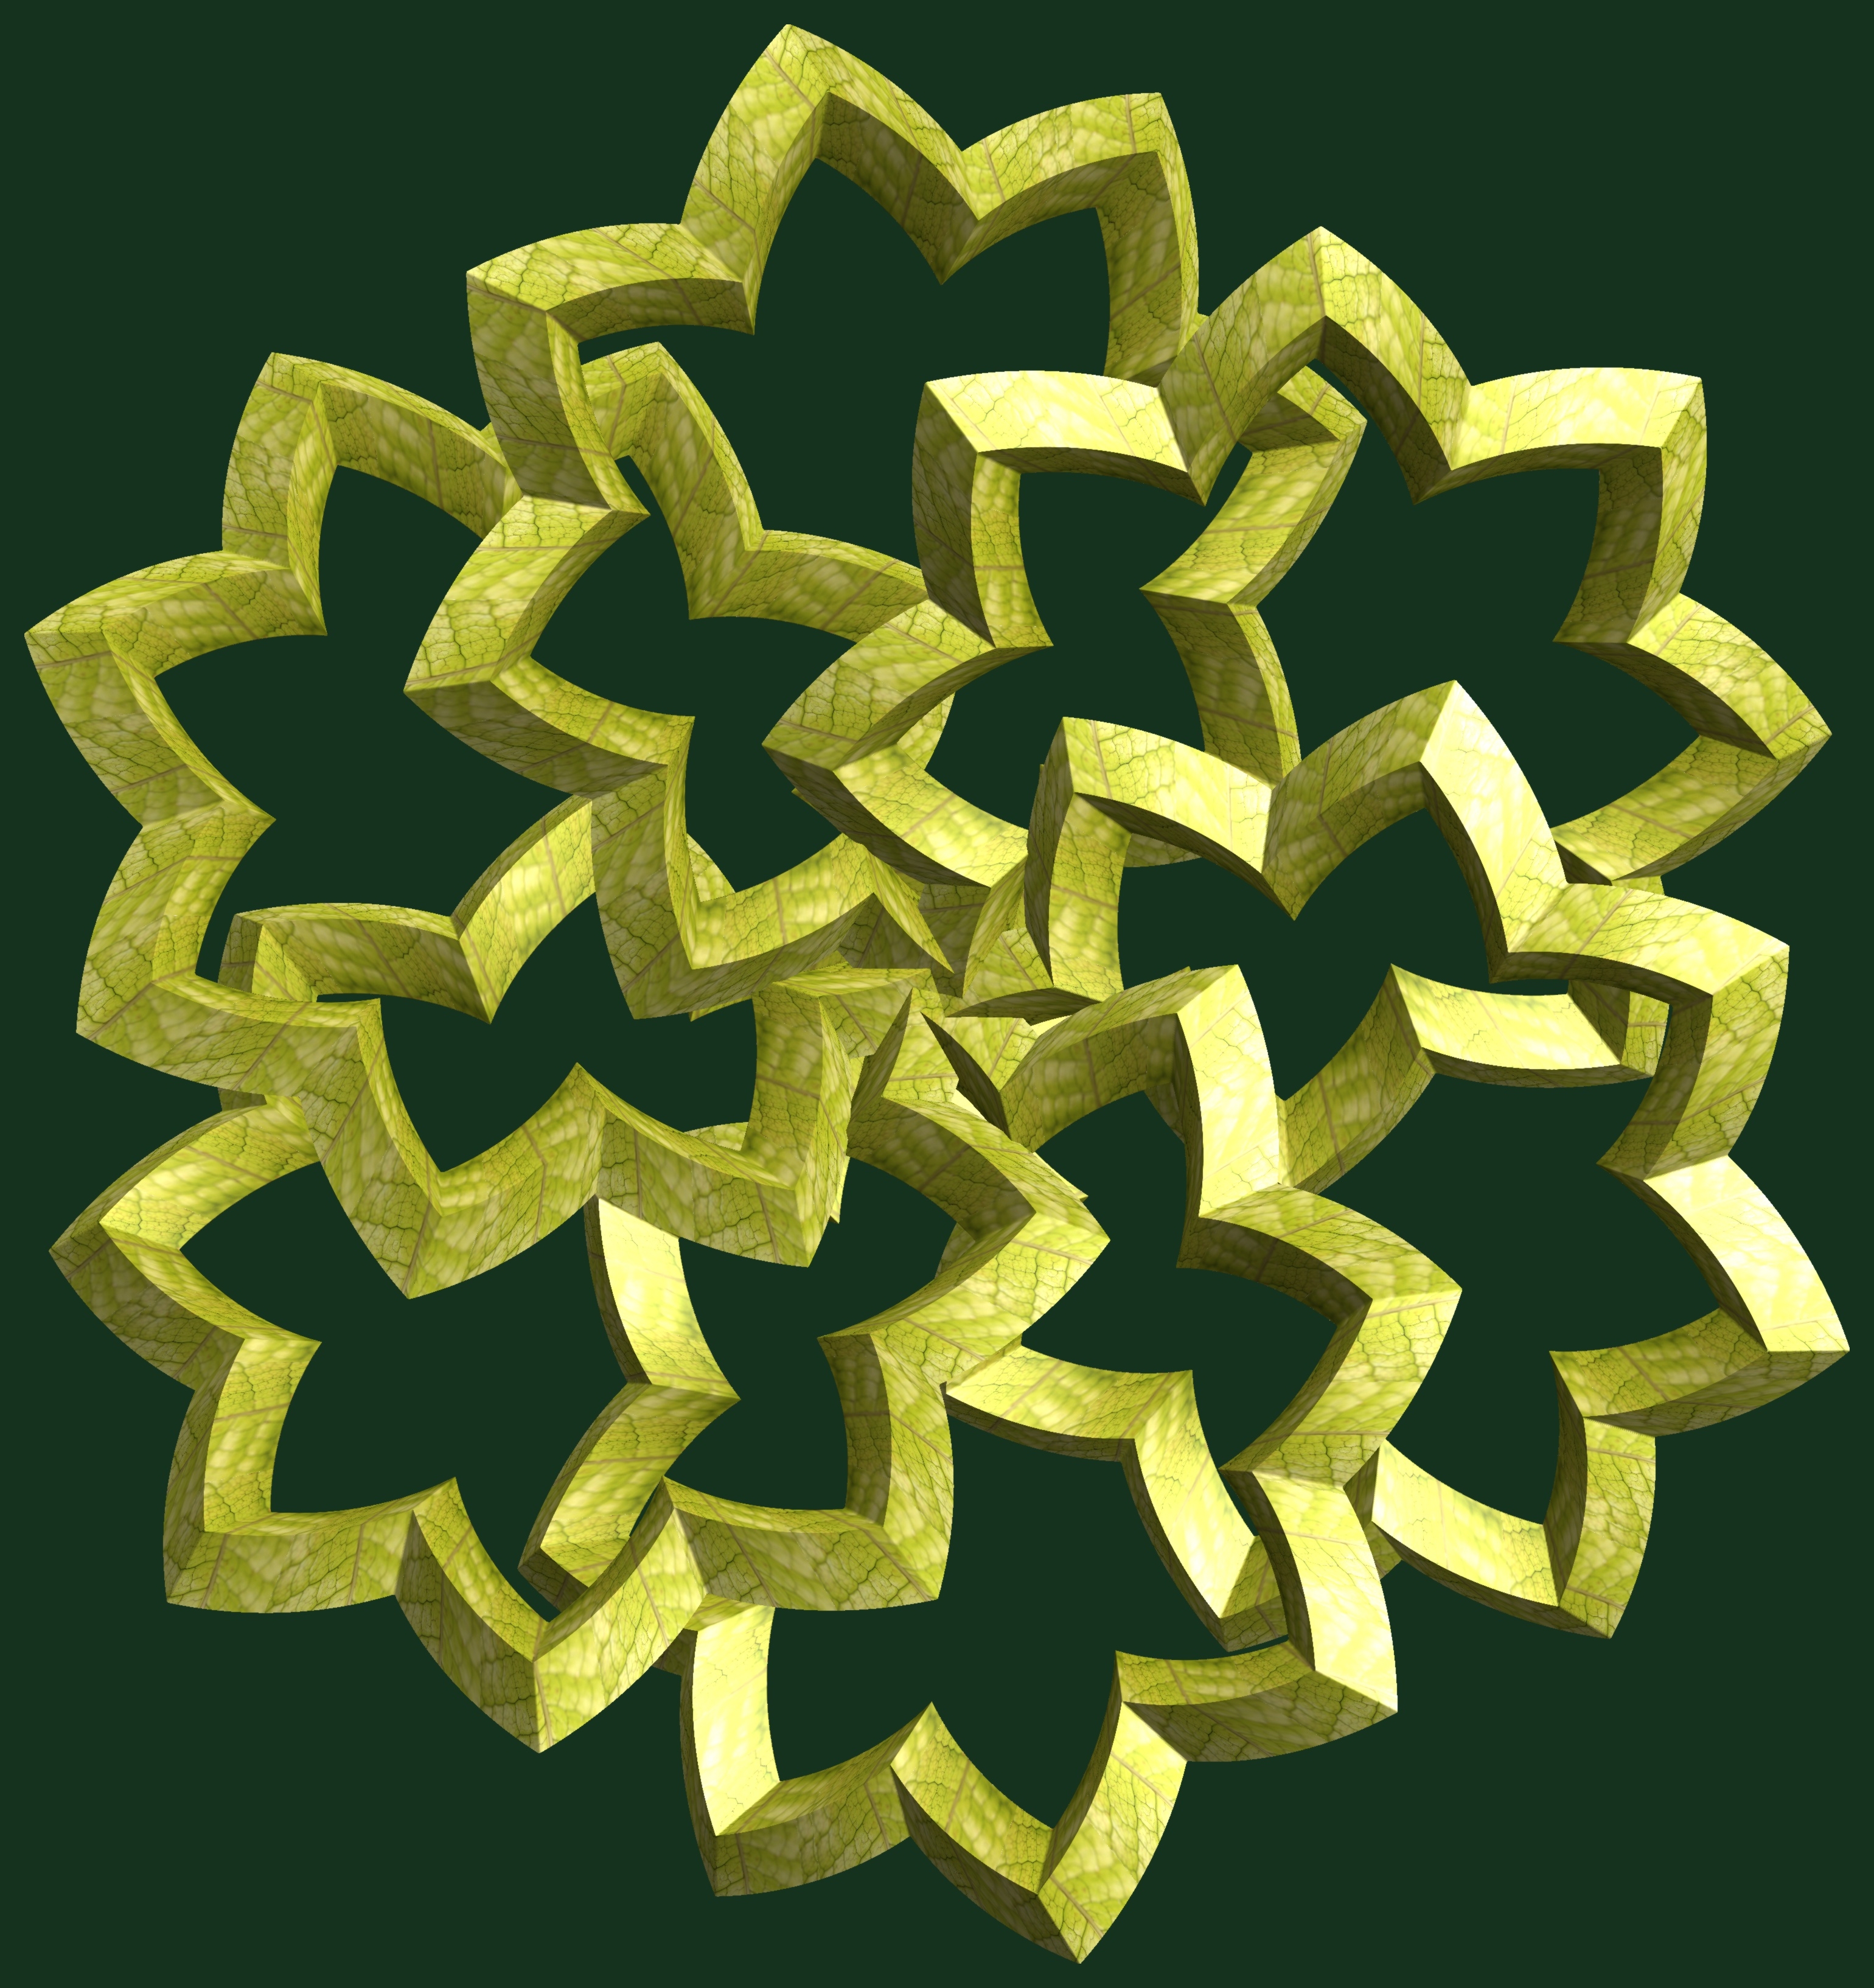
abstract, structure, texture, leaf, flower, pattern, green, geometry, yellow, circle, font, sculpture, art, design, symmetry, 3d, graphic, shape, torus, mathematica, cg, parametricplot3d, code, program, algorithm, mapping, geometricsculpture